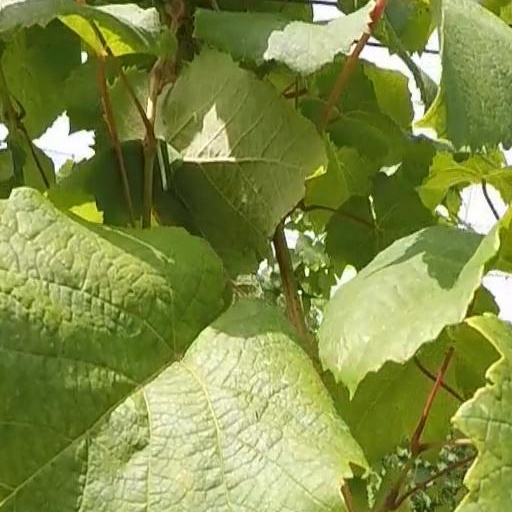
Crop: grape